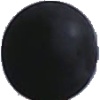
Label: blue_grape